Bracken Hall Countryside Centre and Museum

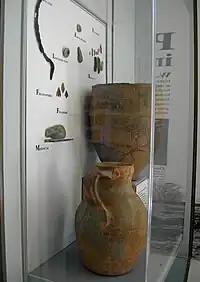
Prehistoric and medieval artefacts display.

This glass case contains Neolithic and medieval items found in the Baildon Moor area. There is an iron sickle, and a Neolithic burial urn found in 1904 on Pennithorne Hill. There is a medieval jug and a lead spindle whorl found on Hope Hill. From the same place are some Neolithic arrow heads, thumbscrapers and piercers - all made of knapped flint. There are also Roman coins, one of which was found in Shipley Glen, across the road.